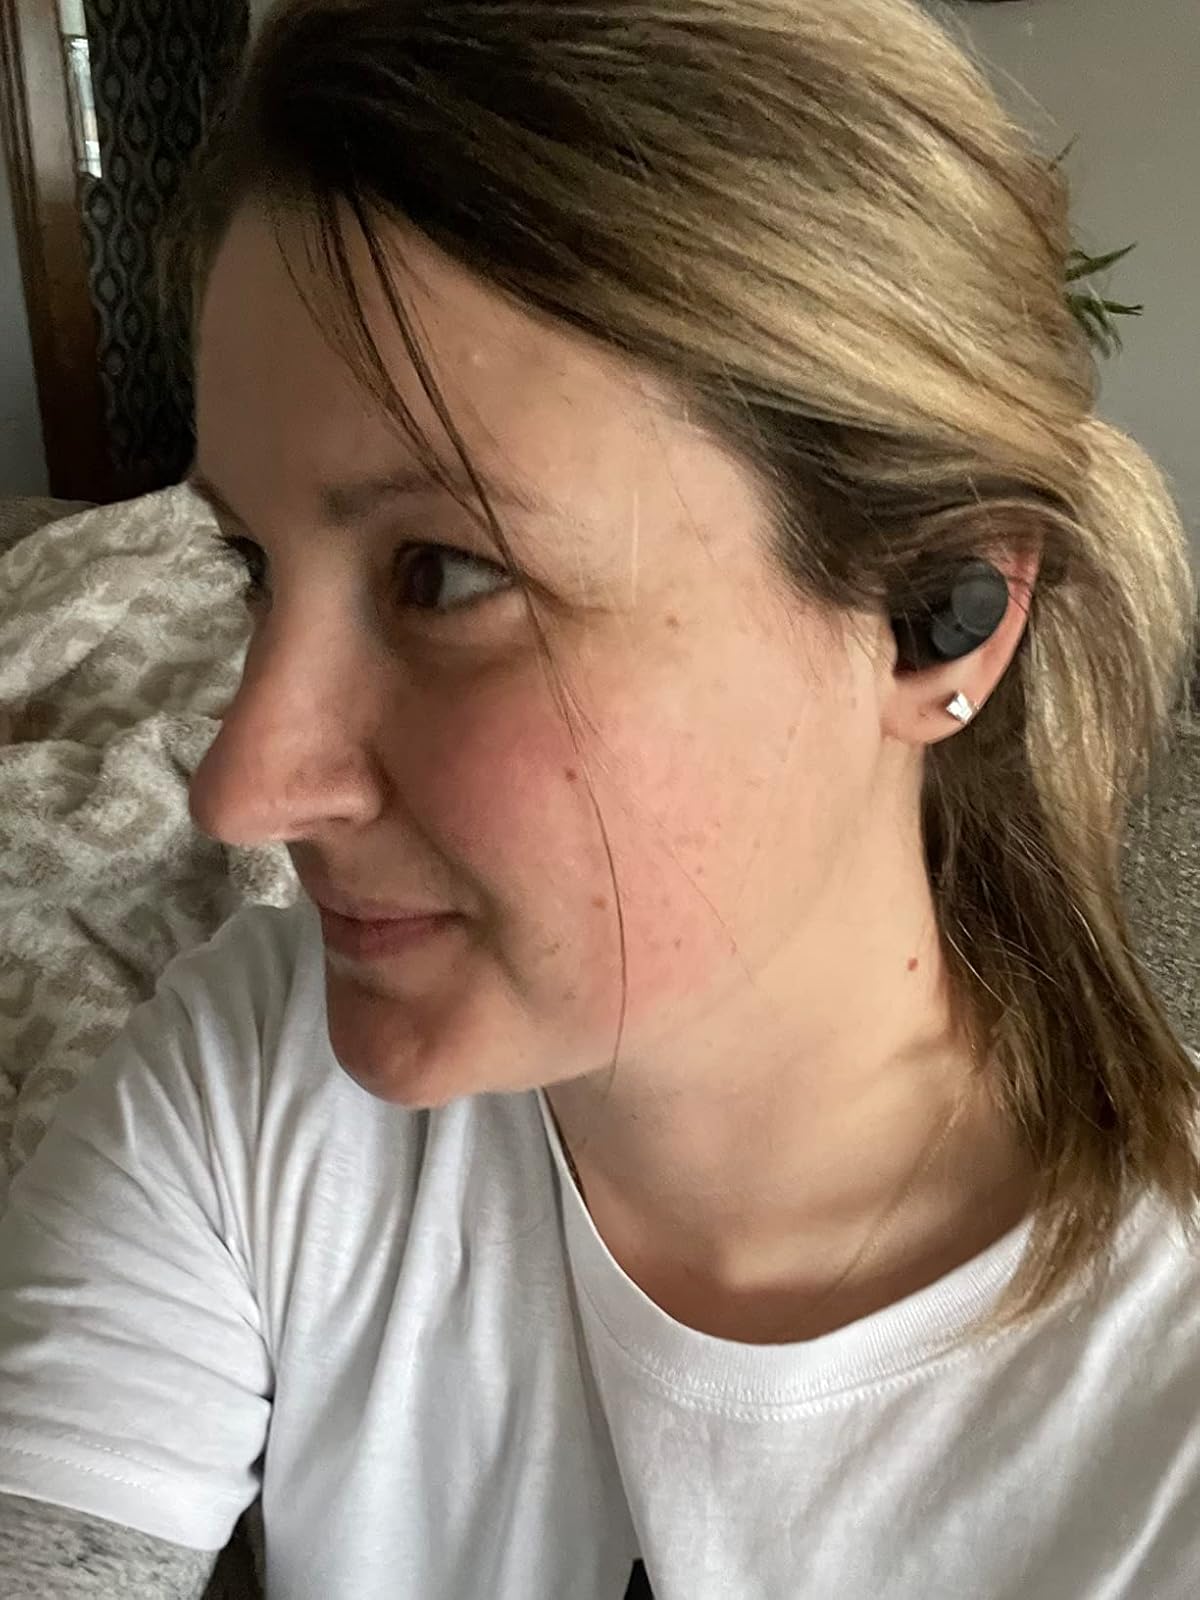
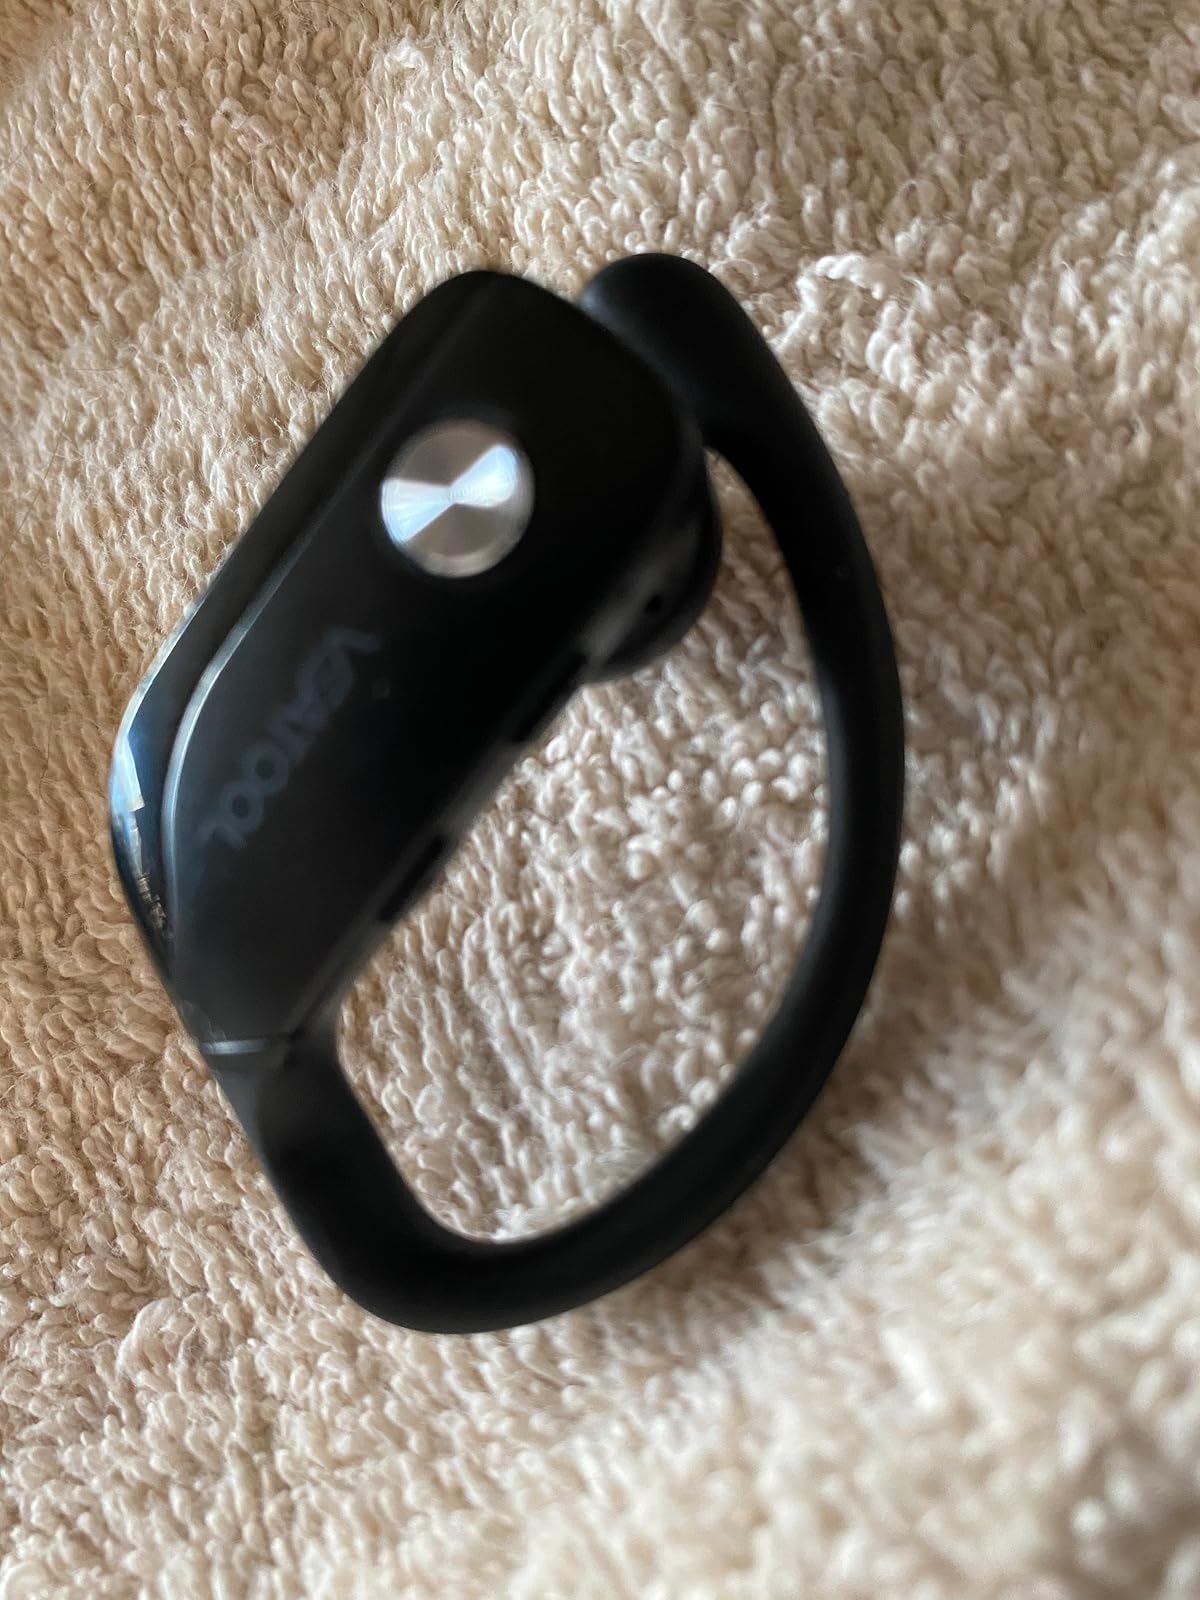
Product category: earbuds
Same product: no